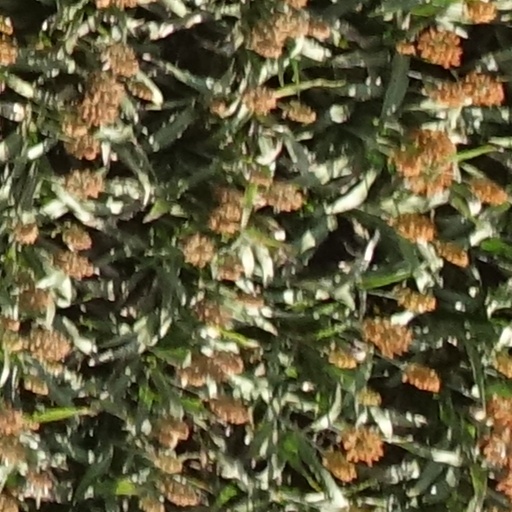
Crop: sorghum